Red Serpent

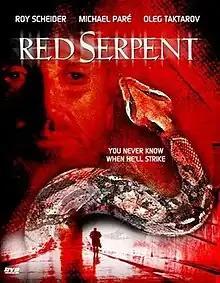
DVD poster

Steve Nichols comes to Moscow to conclude a contract. Unbeknownst to Steve, he has to become a front for transporting drugs supplied by a local gangster nicknamed Red Serpent. And his personal consent is just a technical matter.